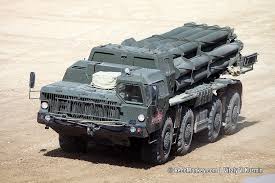
Label: BM-30